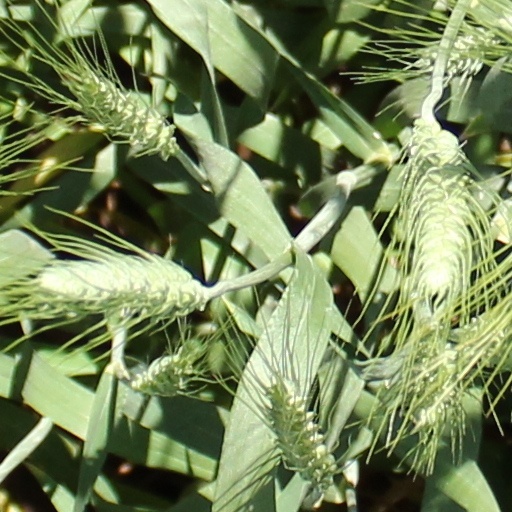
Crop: wheat